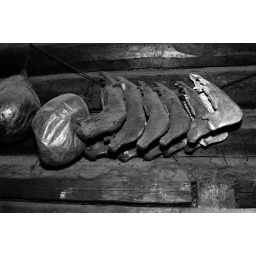
Jawbones over the kitchen door at a Pumi home in northern Yunnan.